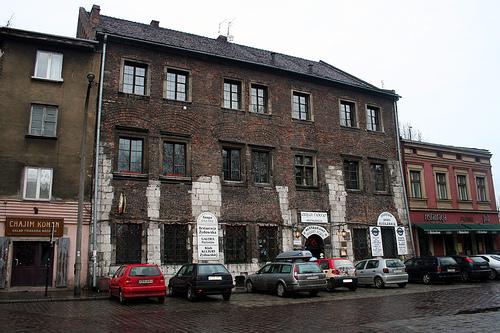
Weather: rain or strom